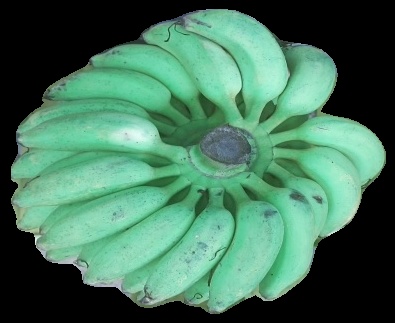
Variety: elakki-bale
Grade: grade2